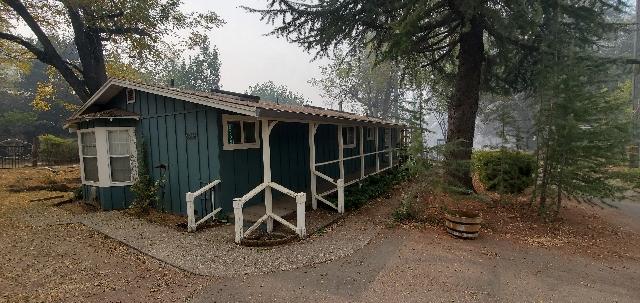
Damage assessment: no_damage